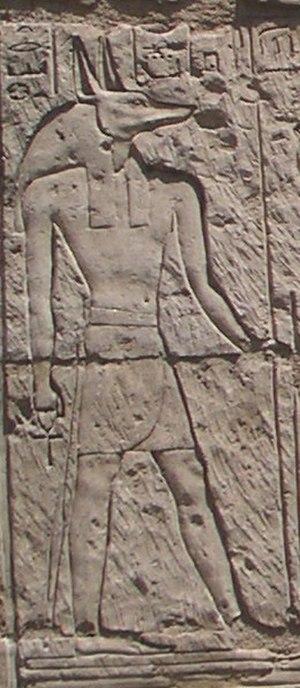
L'Anoubieion de Saqqarah est un temple de l'Égypte antique consacré au dieu chacal Anubis, aujourd'hui arasé, situé à l'est de la pyramide de Téti dans la nécropole de Saqqarah et édifié à l'extrémité orientale du dromos conduisant au Sérapéum, un sanctuaire dédié du dieu taurin Apis.